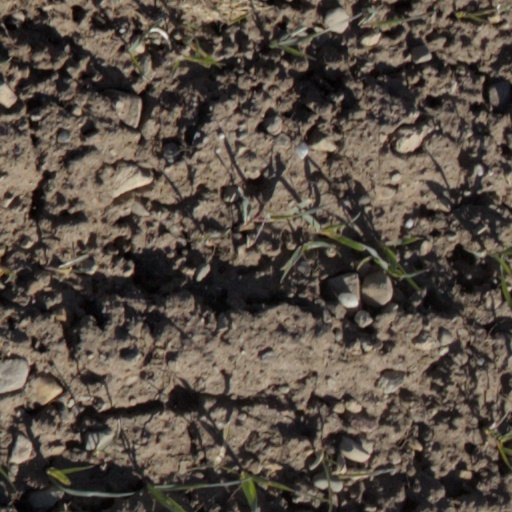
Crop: wheat